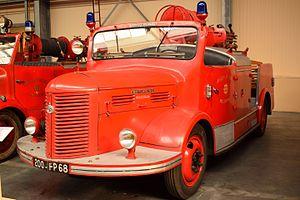
Musée du sapeur-pompier d'Alsace, Vieux-Ferette, France. Véhicule de premier secours Hotchkiss Torpedo PL50, 1960
Hotchkiss est un constructeur automobile et manufacturier d'armes français, qui a produit des véhicules civils de 1904 à 1954 et des véhicules militaires jusqu'en 1969.